Josée and René de Chambrun Foundation

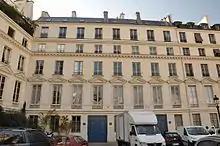
6 bis, Place du Palais-Bourbon.

The Josée and René de Chambrun Foundation is a French charitable foundation preserving Lafayette's home Château de la Grange-Bléneau.